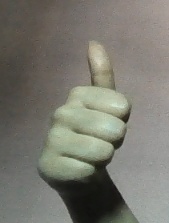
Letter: aleff